Doxocopa pavon

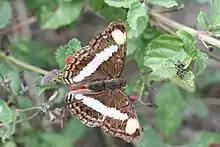
A female from Mission, Texas

"Doxocopa pavon" is classified under the genus "Doxocopa" of the subfamily Apaturinae (emperors) in the brush-footed butterfly family Nymphalidae. It was originally described as "Nymphalis pavon" by the French zoologist Pierre André Latreille in 1809. The type specimen was collected from Loja, Ecuador.